ZSU-57-2

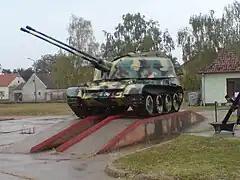
Croatian ZSU-57-2 in Vukovar war museum

ZSU-57-2"s" were used during several conflicts in the Middle East including the Six-Day War in 1967 and the Yom Kippur War in 1973, in both cases by Egypt and Syria. A battery of Egyptian ZSU-57-2"s" together with T-34"s" defended El-Arish airstrip. These were defeated by a company of Israeli M48 Patton MBTs belonging to the 7th Armored Brigade during an intense action on 6 June 1967. ZSU-57-2s were not generally successful and a number fell into Israeli hands. In 1976, during its intervention in Lebanon, Syria used ZSU-57-2"s" against the leftist militias. During the 1982 Lebanon War, they unsuccessfully engaged Israeli air force aircraft over the Beqaa Valley. However, the vehicles fared better when used against land targets.